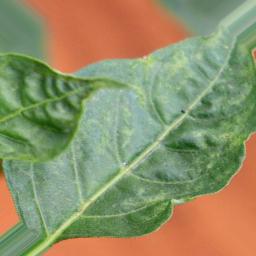
Label: mites_and_trips